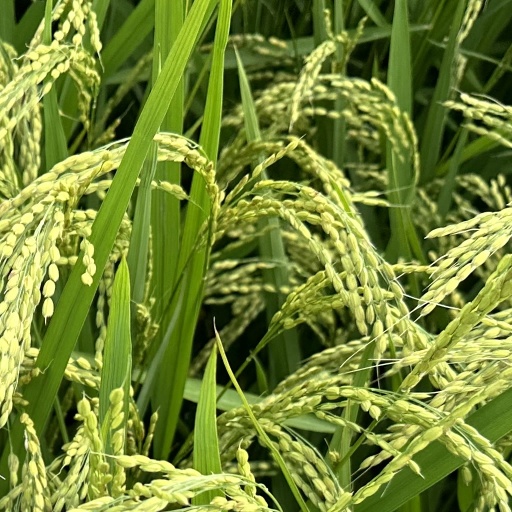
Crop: rice